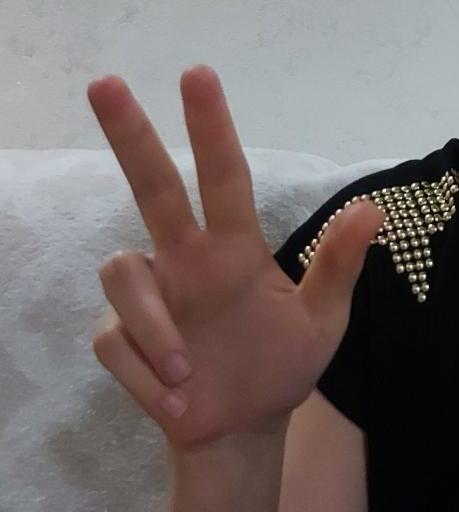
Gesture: three2